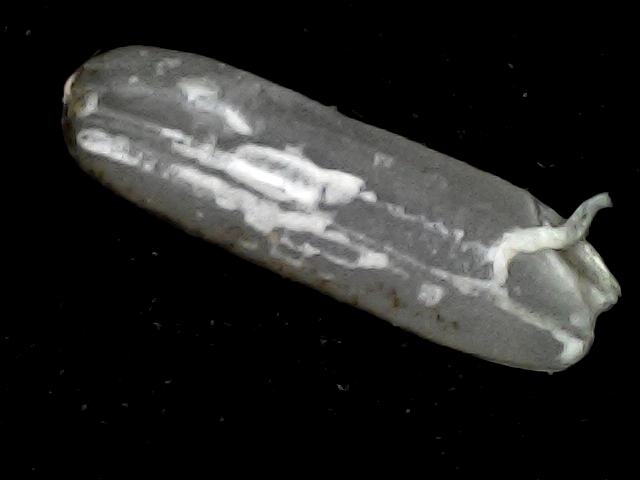
Rice variety: BD87